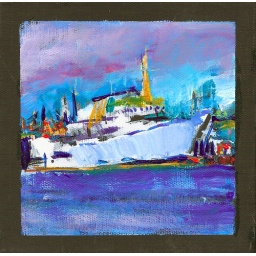
6 x 6 acrylic on canvas, sketched in white acrylic on black gesso at fishermen's terminal, color added in studio